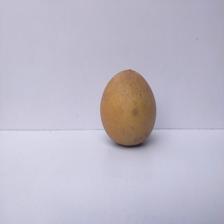
Size: Large